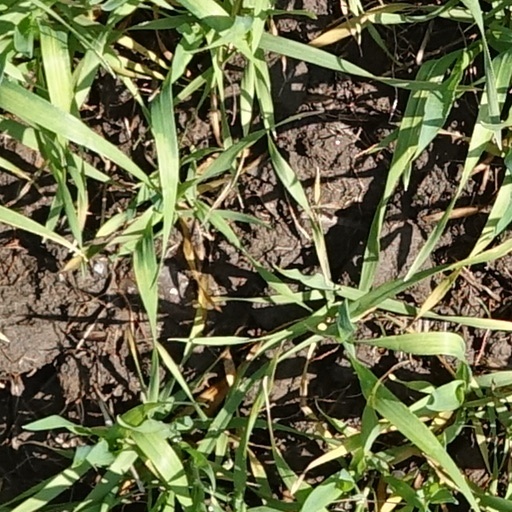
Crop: wheat